Qashani

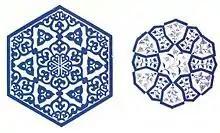
Model of typical "Qashani" tile work consists of floral and geometrical patterns.

Qashani or Kashani is a Persian decorative art which had been popular in Iran in the 16th to 18th century, and then moved to Turkey in the time of the Ottomans with the transfer of many Persians artists to Turkey, becoming the basis for decorating the walls of mosques, palaces, shrines and tombs. It is a square-shaped ceramic tile which uses Persian-like floral-depicting 4- or 6-sided glazed tiles, decorated with blue, cyan, green and sometimes red colors. The decoration is surrounded by fine black lines that make it stand out on its white floor. The tile work had often been decorated by the inscription, floral and geometrical patterns. The inscription often provides Qur'anic verses or sentences related to historical events written in Persian script. The plant often consists of natural flowers such as lily, cloves, roses and cypress trees. Geometrical patterns consists of different geometrical shapes and polygons. In Morocco, similar artistic technique is known as "zillij". Its use has been widespread in the decoration of the walls of the buildings in the Ottoman era, and this mosaical feature can also be seen in the Dome of the Rock in Jerusalem. Kashi, the abbreviated form of Qashani, was also introduced to Sindh, Kutch, and Multan where numerous examples of shrines and mosques embellished with blue, white and green tile work exist.